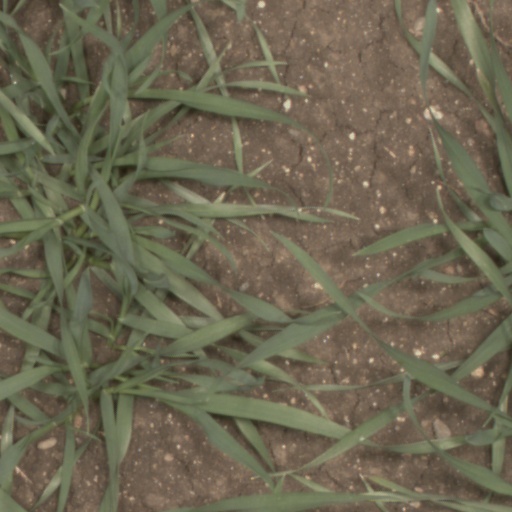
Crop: wheat